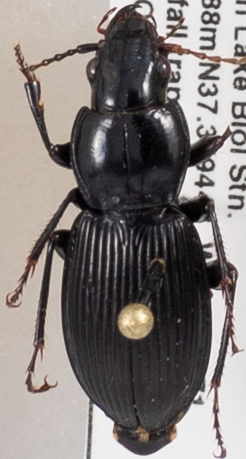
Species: Pterostichus coracinus
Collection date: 2018-08-28
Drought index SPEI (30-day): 1.69
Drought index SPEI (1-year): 0.8
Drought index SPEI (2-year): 0.8